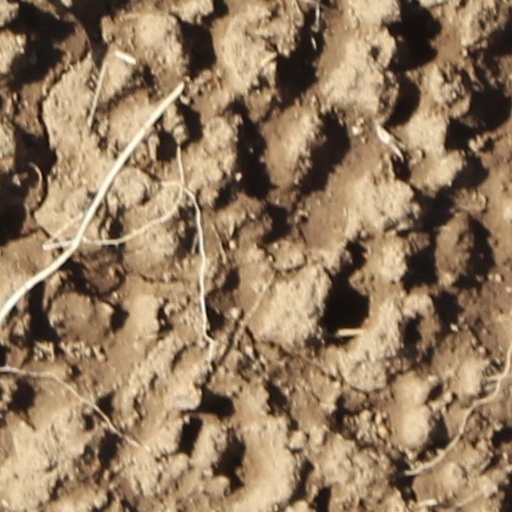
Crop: wheat